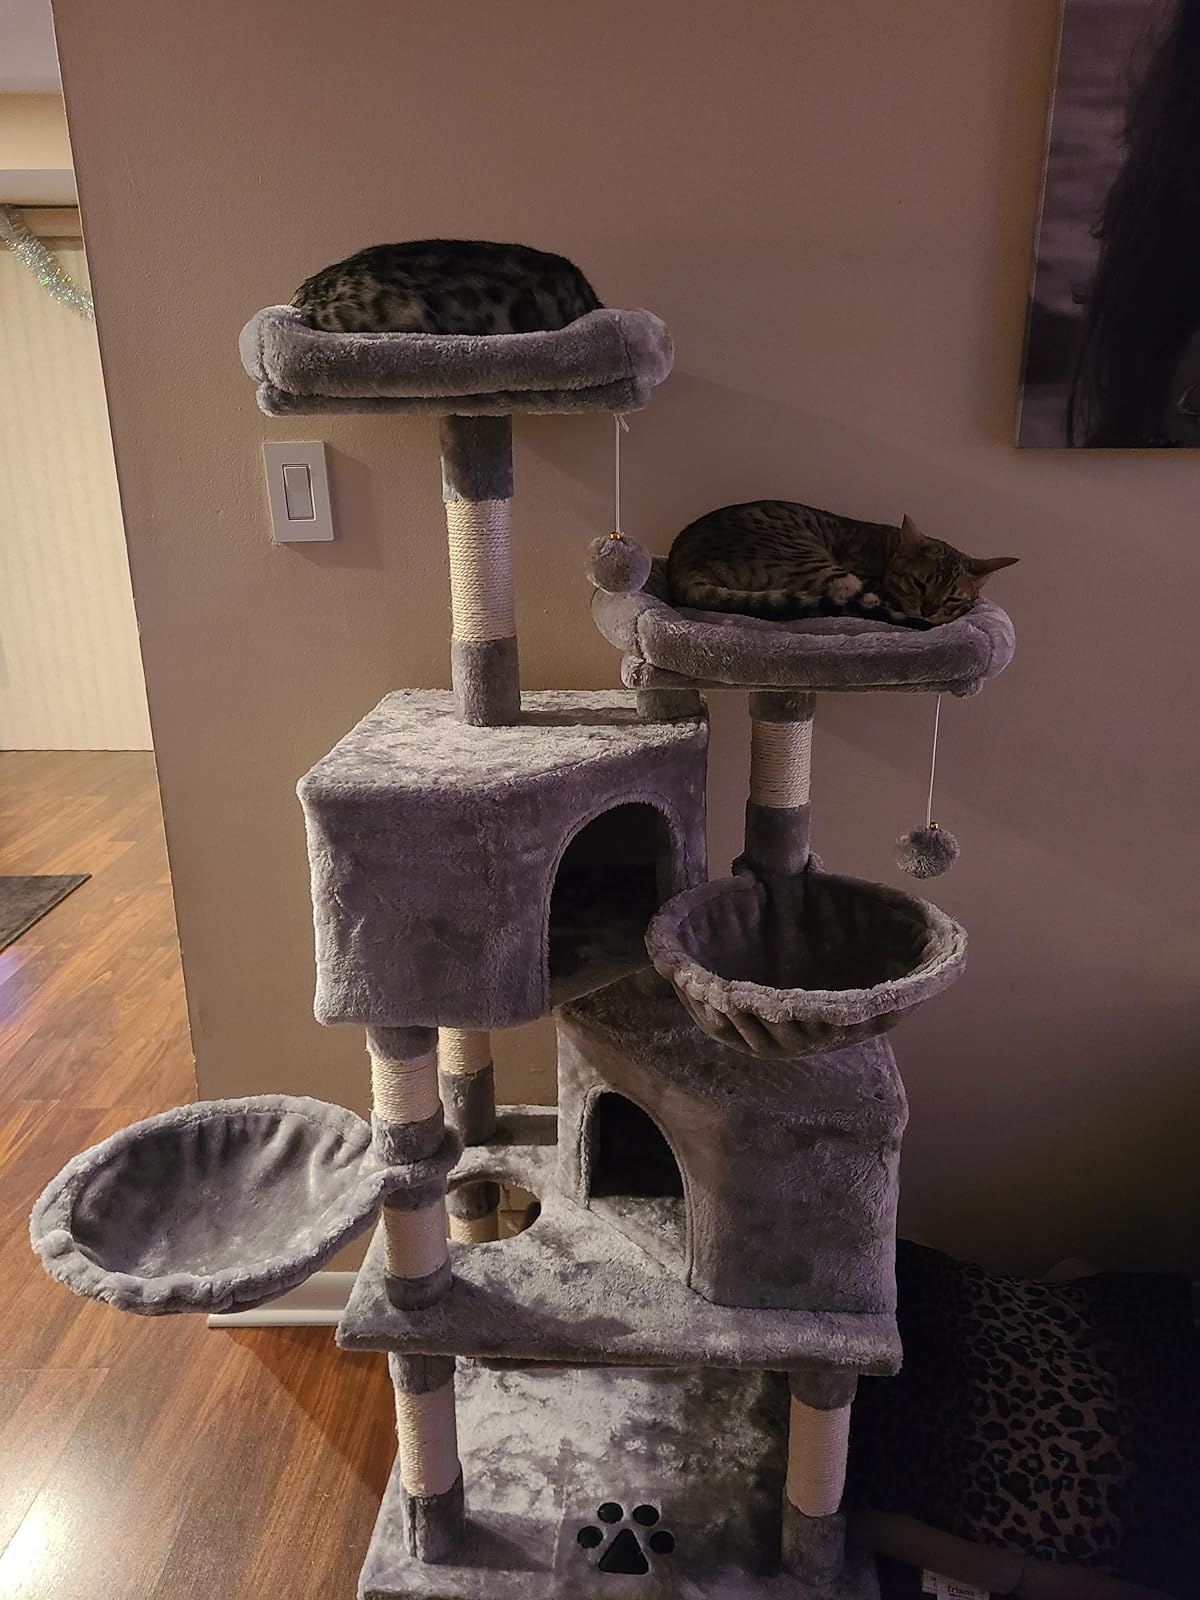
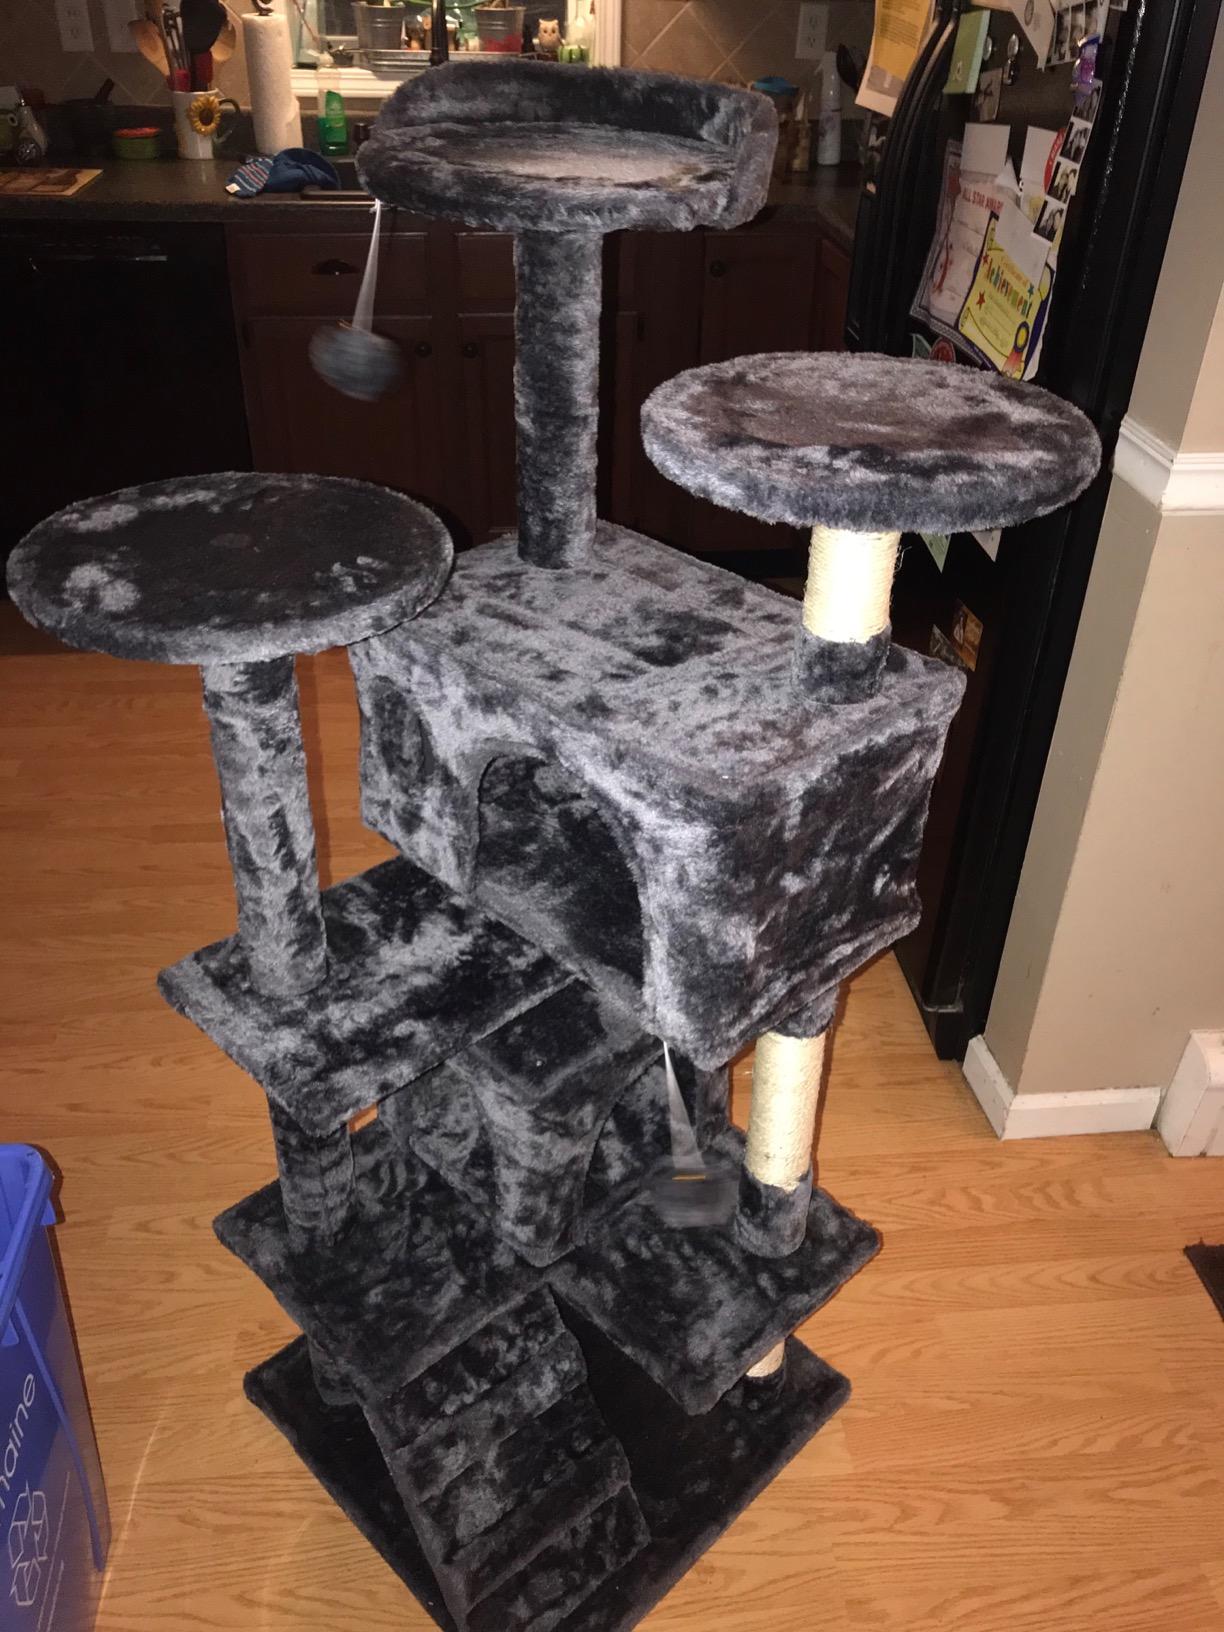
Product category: items_cat tree
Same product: no